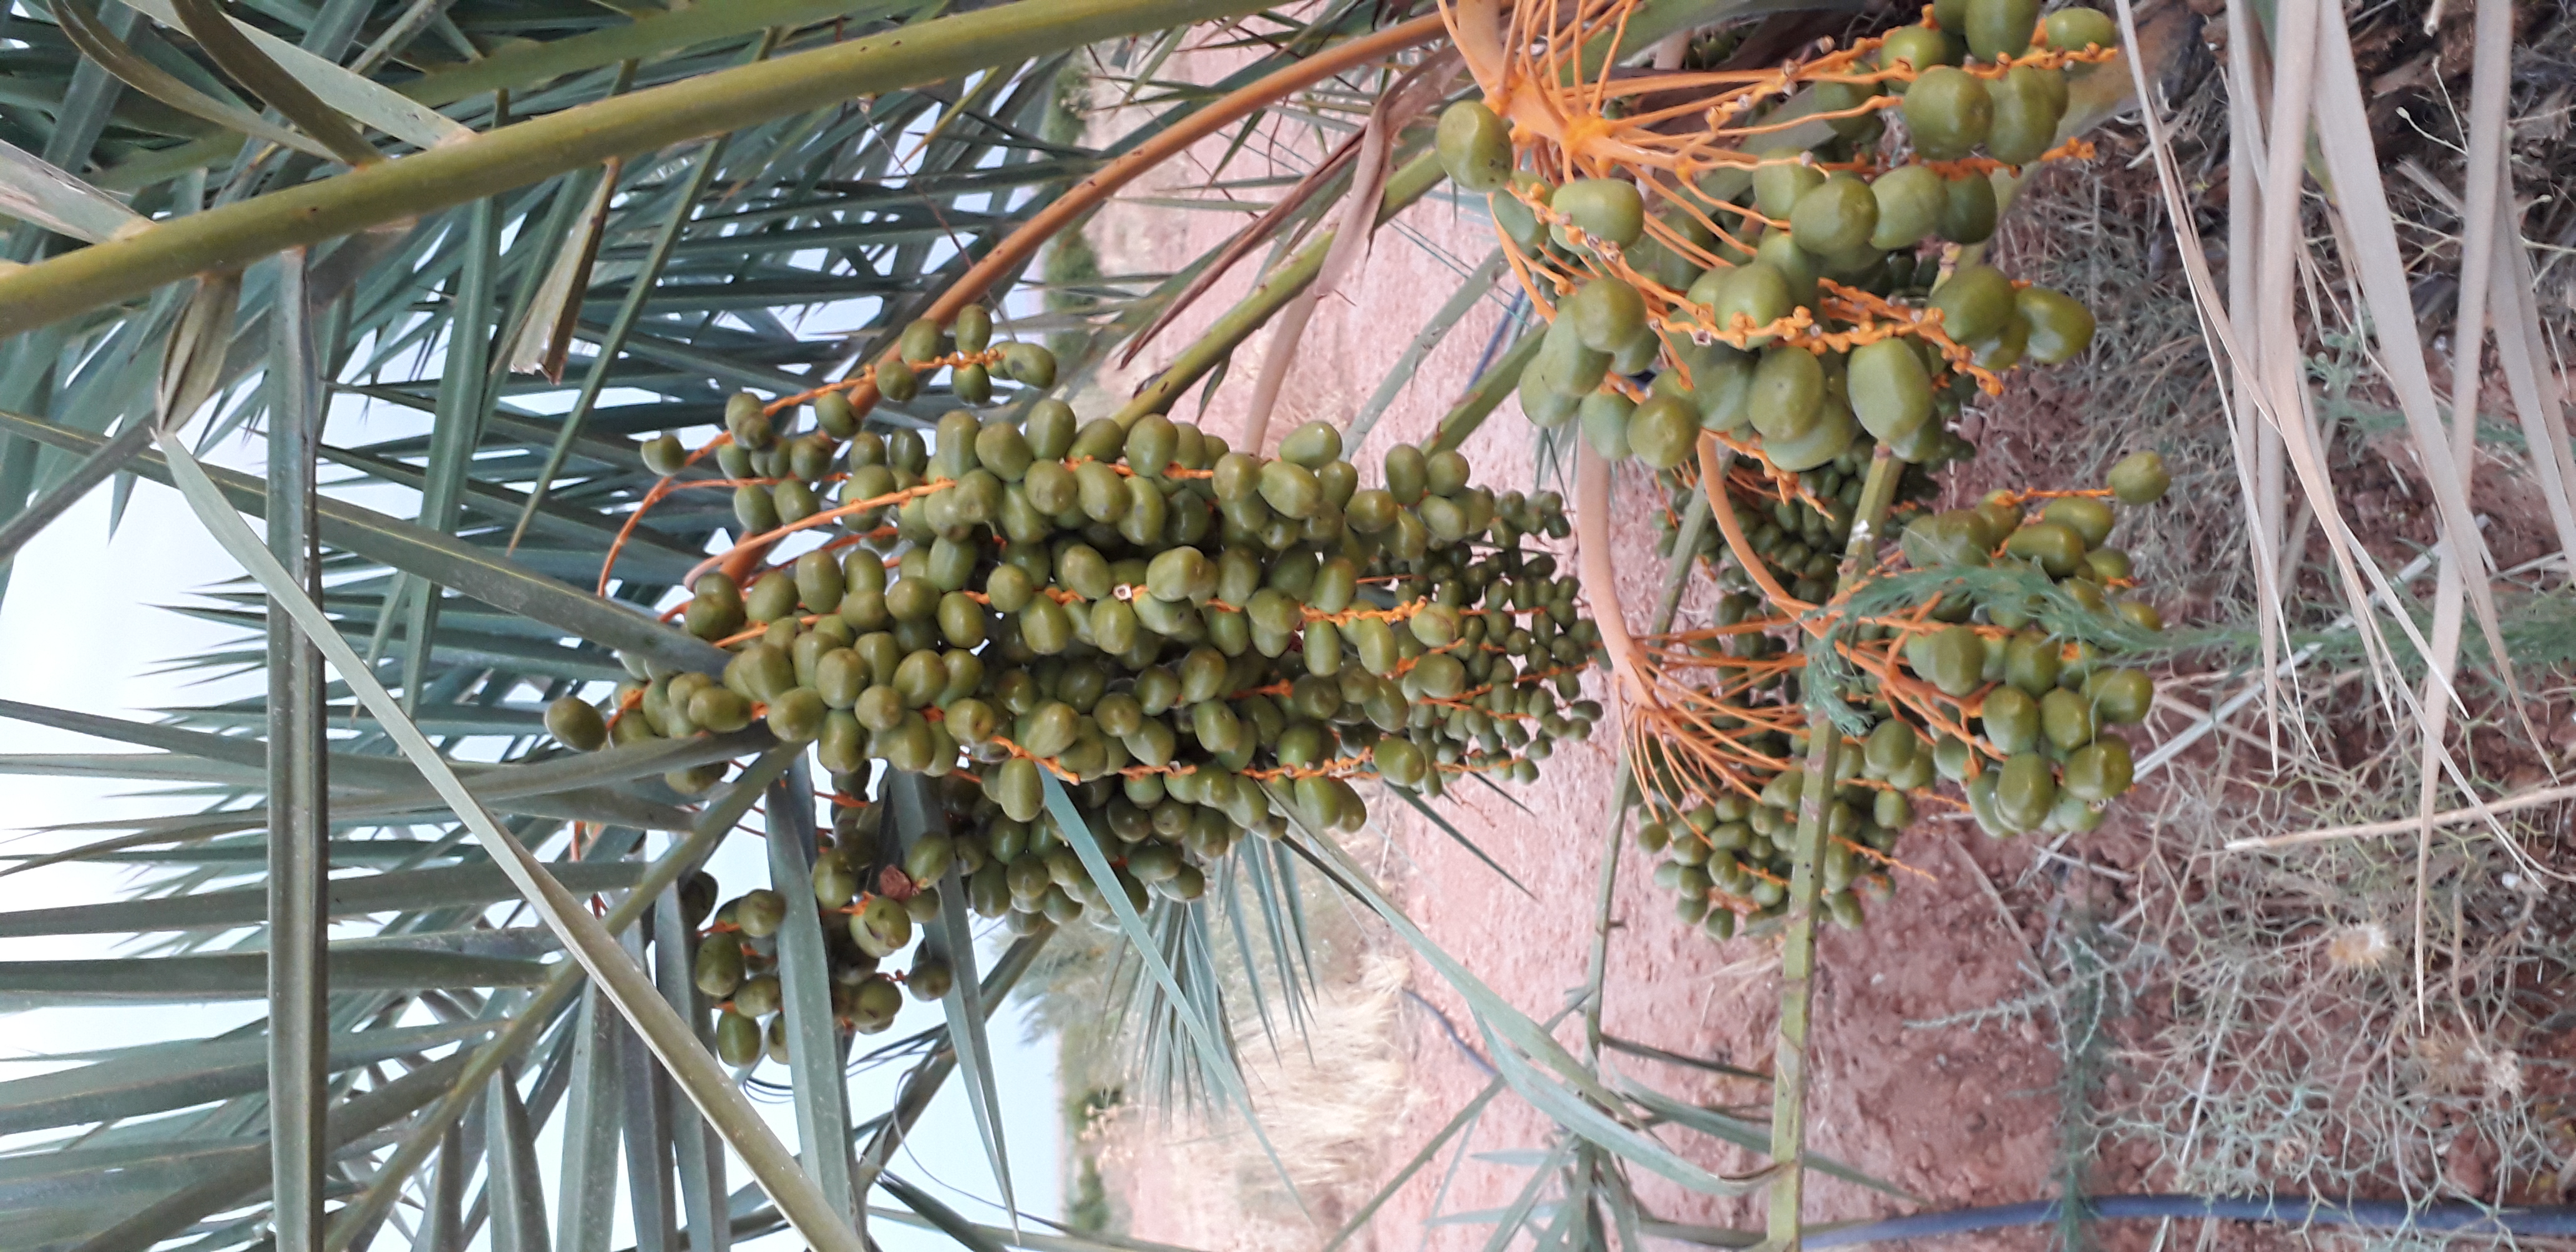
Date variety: Boufagous